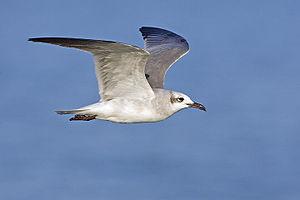
L'aile en mouette est une aile d'avion qui au lieu d'être droite comporte une « brisure » : l'aile est montante entre le fuselage et la brisure. Elle est parallèle au sol ou légèrement descendante après la brisure.
Le Parc national Archipiélago de Los Roques est un parc national vénézuélien créé le 9 août 1972 et qui s'étend sur l'ensemble de l'archipel de Los Roques dans la mer Caraïbe.